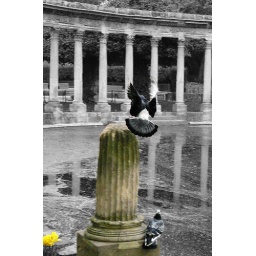
Colour splash, bird landing on a broken column in Parc Monceau.